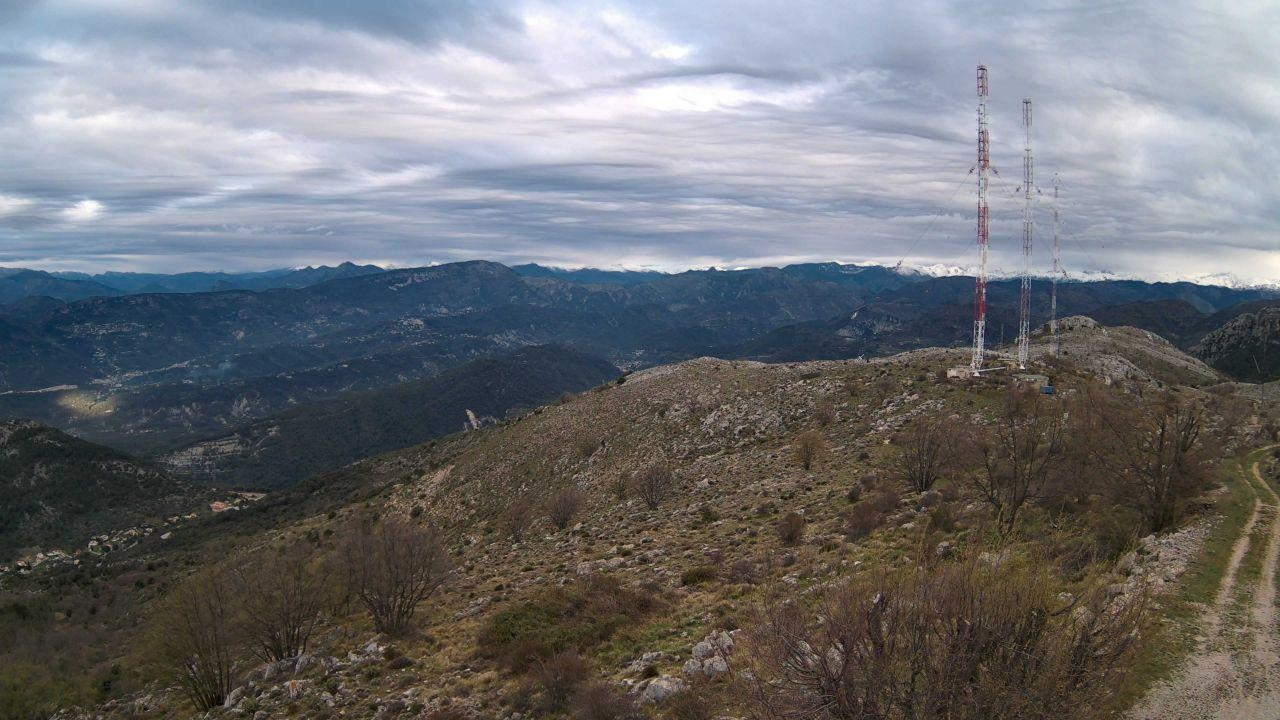
Fire: no
Smoke: yes